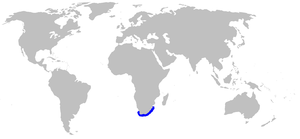
Poroderma africanum est une espèce de requins.